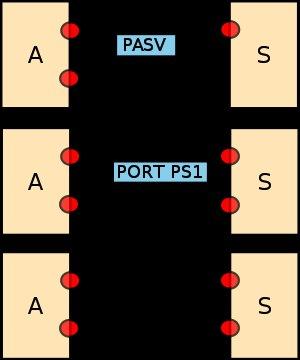
File Transfer Protocol, ou FTP, est un protocole de communication destiné au partage de fichiers sur un réseau TCP/IP. Il permet, depuis un ordinateur, de copier des fichiers vers un autre ordinateur du réseau, ou encore de supprimer ou de modifier des fichiers sur cet ordinateur. Ce mécanisme de copie est souvent utilisé pour alimenter un site web hébergé chez un tiers.